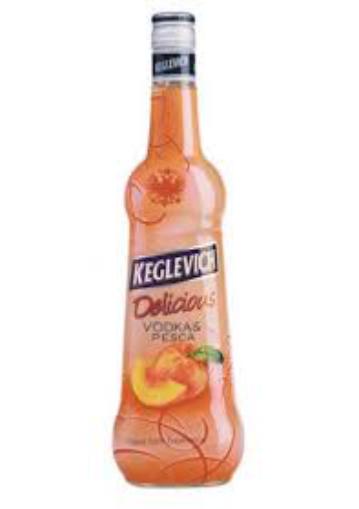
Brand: Keglevich
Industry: Food